Military history of Canada

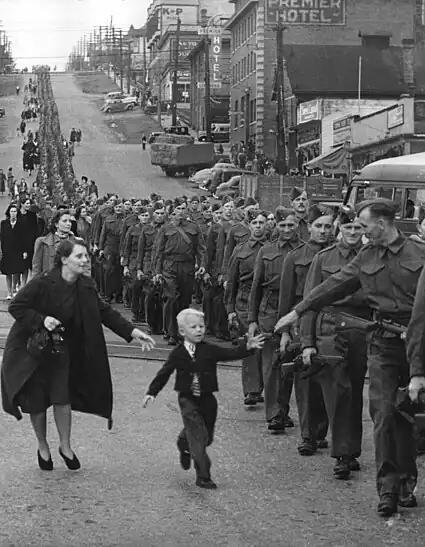
"Wait for Me, Daddy", by Claude P. Dettloff, October 1940, show Canadian soldiers marching to board the SS "Princess Joan".

The Active Militia underwent professionalization in the 1870s and 1880s, with the establishment of two professional artillery batteries in 1871. The Active Militia expanded under the 1883 Militia Act, authorizing a new cavalry troop, an additional artillery battery, and three infantry companies. These were intended to provide the professional backbone of the Permanent Force, a full-time "continuous service" component of the Active Militia. While the Active Militia's professional elements grew in the 1870s and 1880s, its marine component dwindled, with the last marine militia unit disbanded in 1878. The sedentary militia also fell into disuse during this period as annual musters became less frequent. By 1883, the sedentary militia was nearly non-existent, with the requirement for annual musters stricken from legislation.